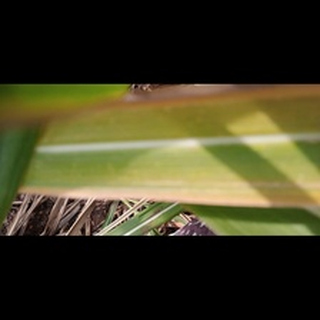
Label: sugarcane_yellow_leaf_disease